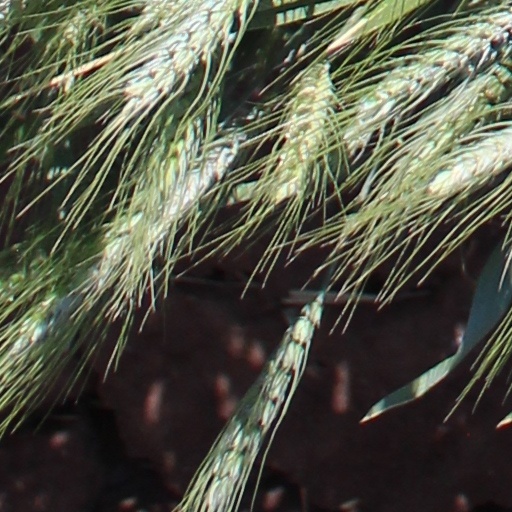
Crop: wheat